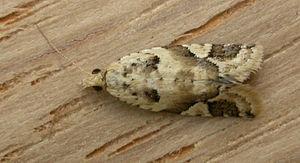
Capua euphona
Les Tortricinae sont une sous-famille de lépidoptères de la famille des Tortricidae.
Capua euphona est une espèce de lépidoptère de la famille des Tortricidae.